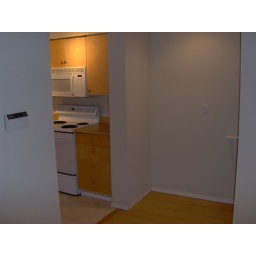
Standing in the dining room showing the relation of the kitchen and stairs leading down. Facing northwest.